Moreton Corbet Castle

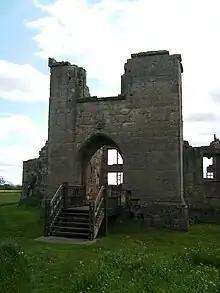
Medieval gatehouse with Elizabethan additions

In 1086 two Anglo Saxon thegns, Hunning and Wulfgeat, were living at Moreton Corbet. By the early thirteenth century the structure had been replaced by another, built by Toret, an Englishman. His descendant Peter Toret was lord of Moreton Corbet by 1166 and it is likely that he was living in the castle. In February 1216 William Marshall stormed Moreton Corbet castle on behalf of King John of England against Bartholomew Toret. At this time the castle was known as Moreton Toret Castle. In 1235 Bartholomew died and Richard de Corbet, his son-in-law, inherited the castle and changed its name to Moreton Corbet.